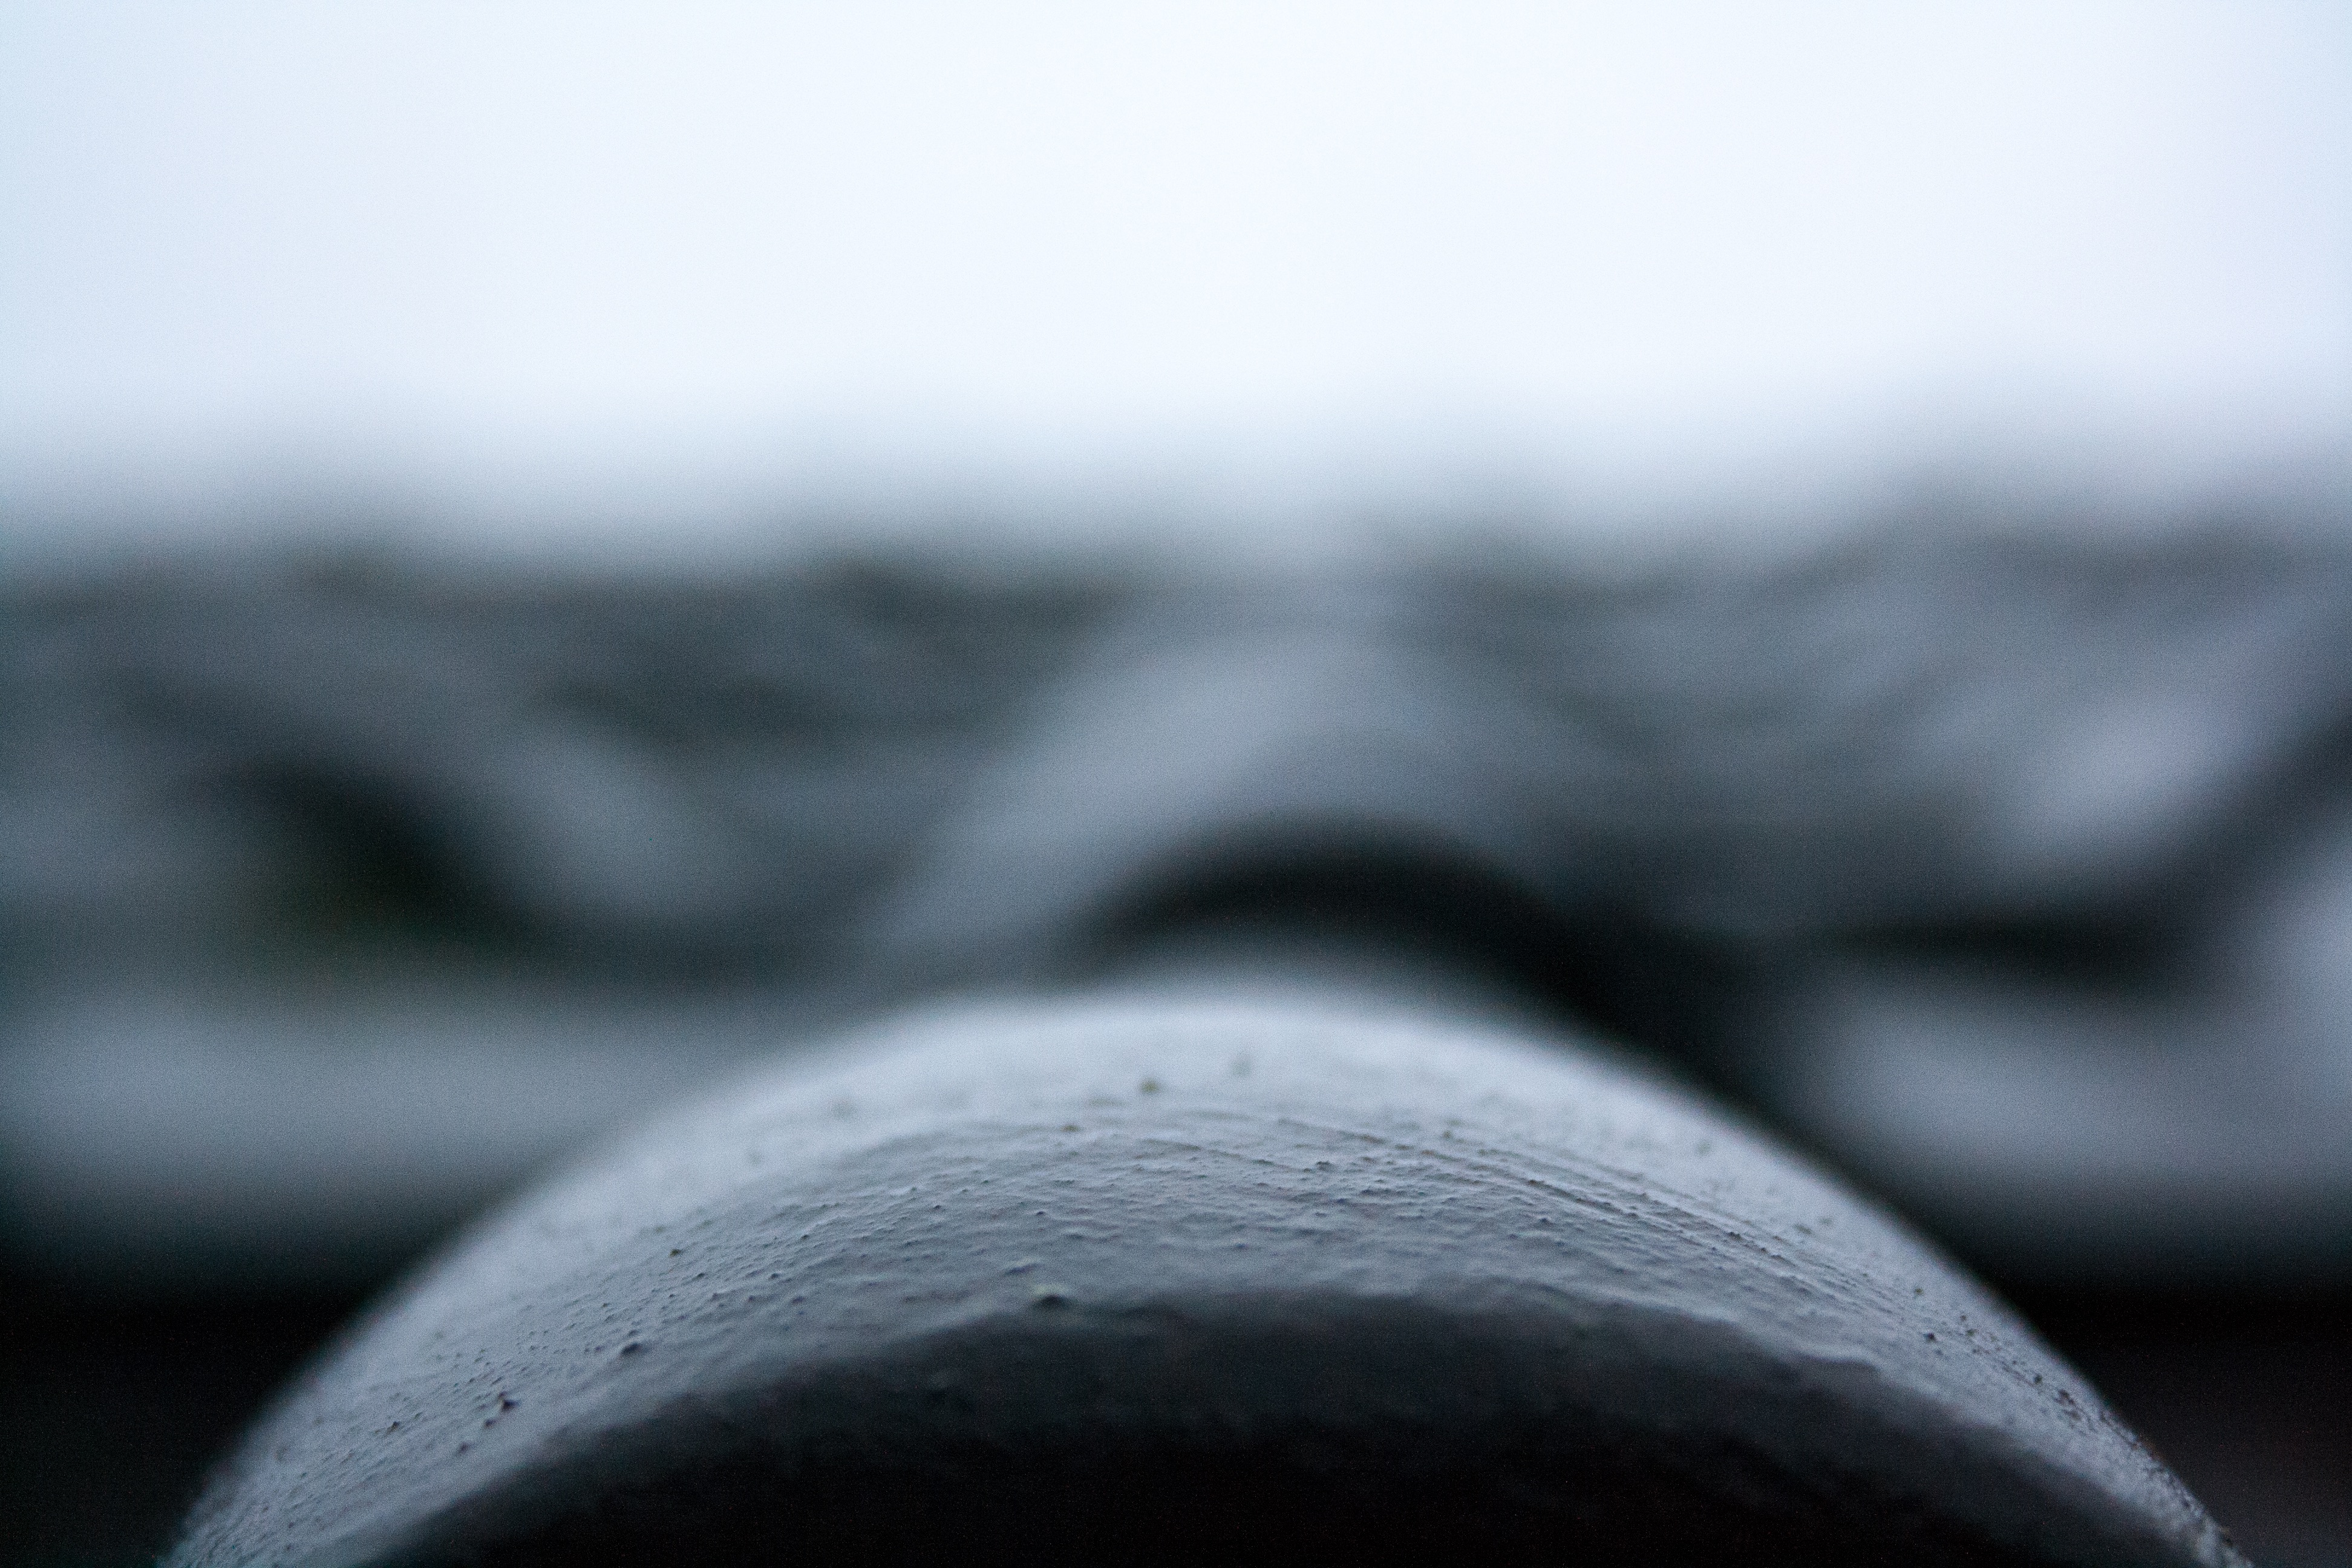
water, sand, black and white, white, photography, morning, wave, atmosphere, reflection, weather, darkness, blue, black, monochrome, close up, freezing, macro photography, monochrome photography, atmospheric phenomenon, atmosphere of earth